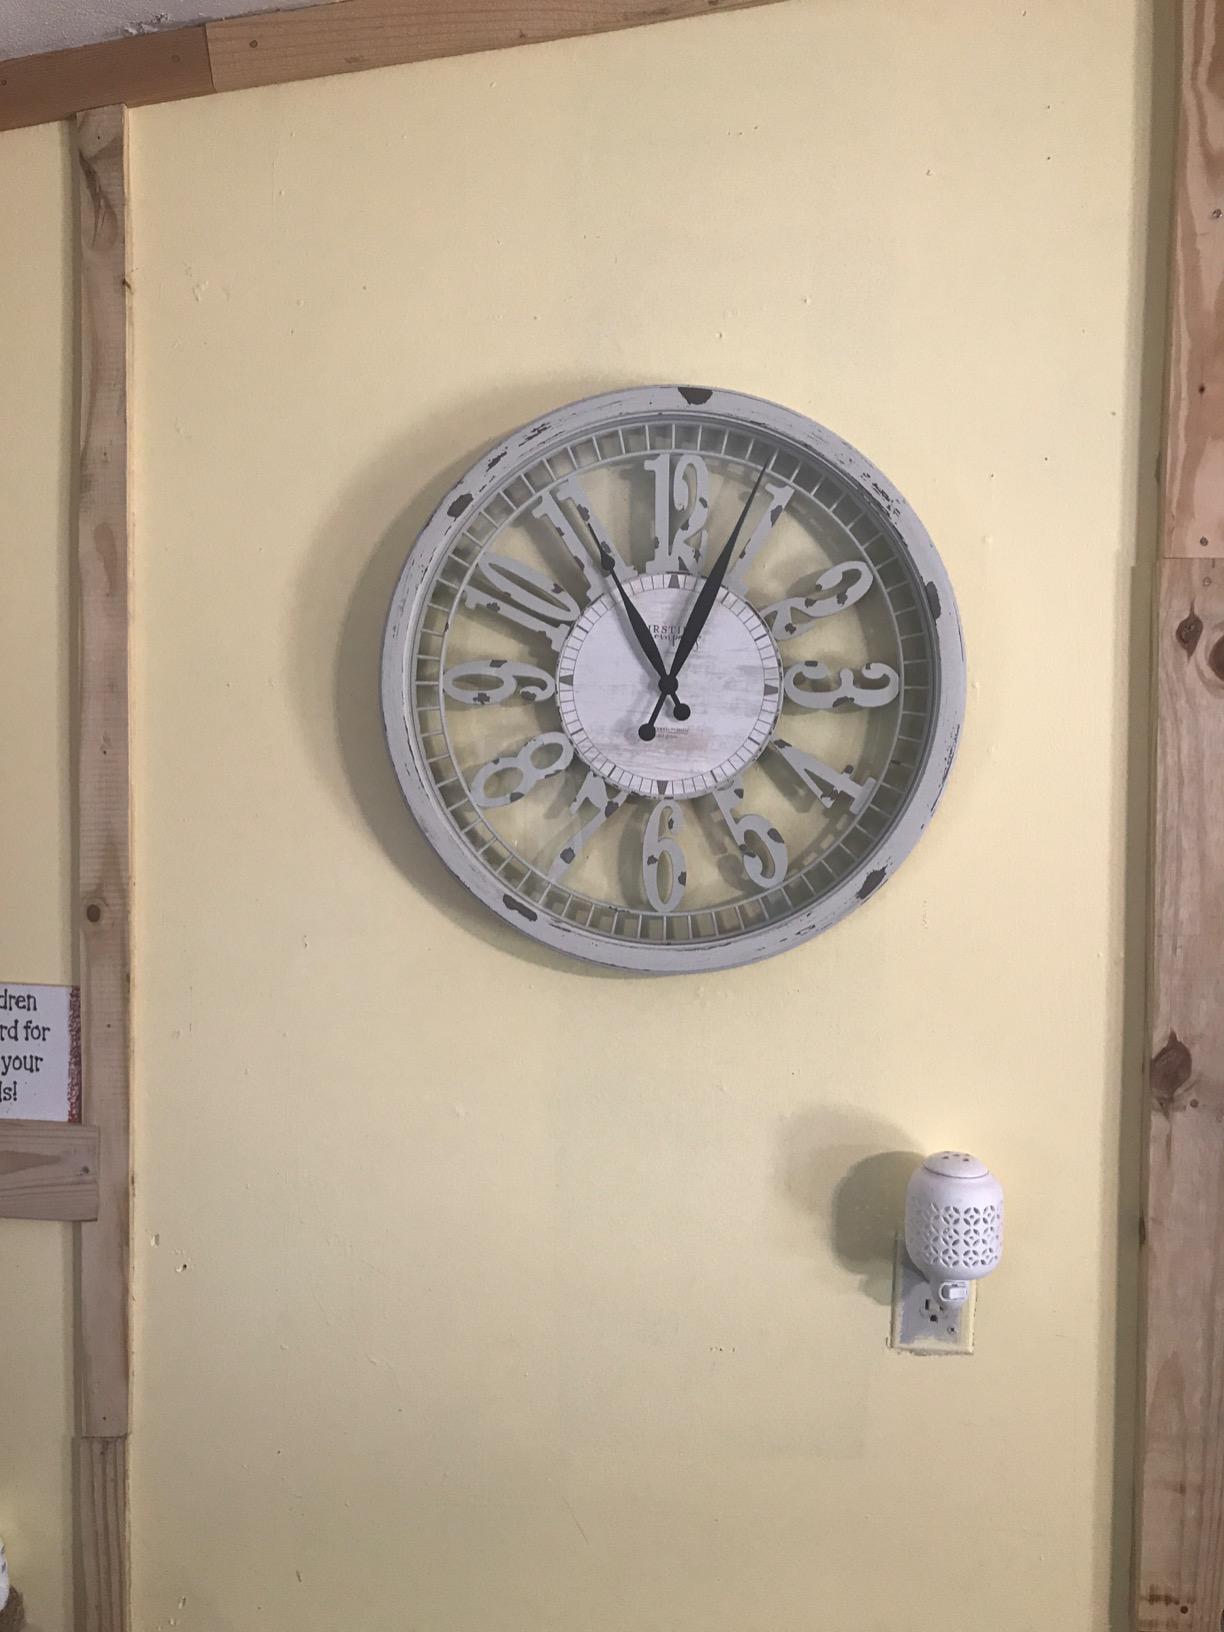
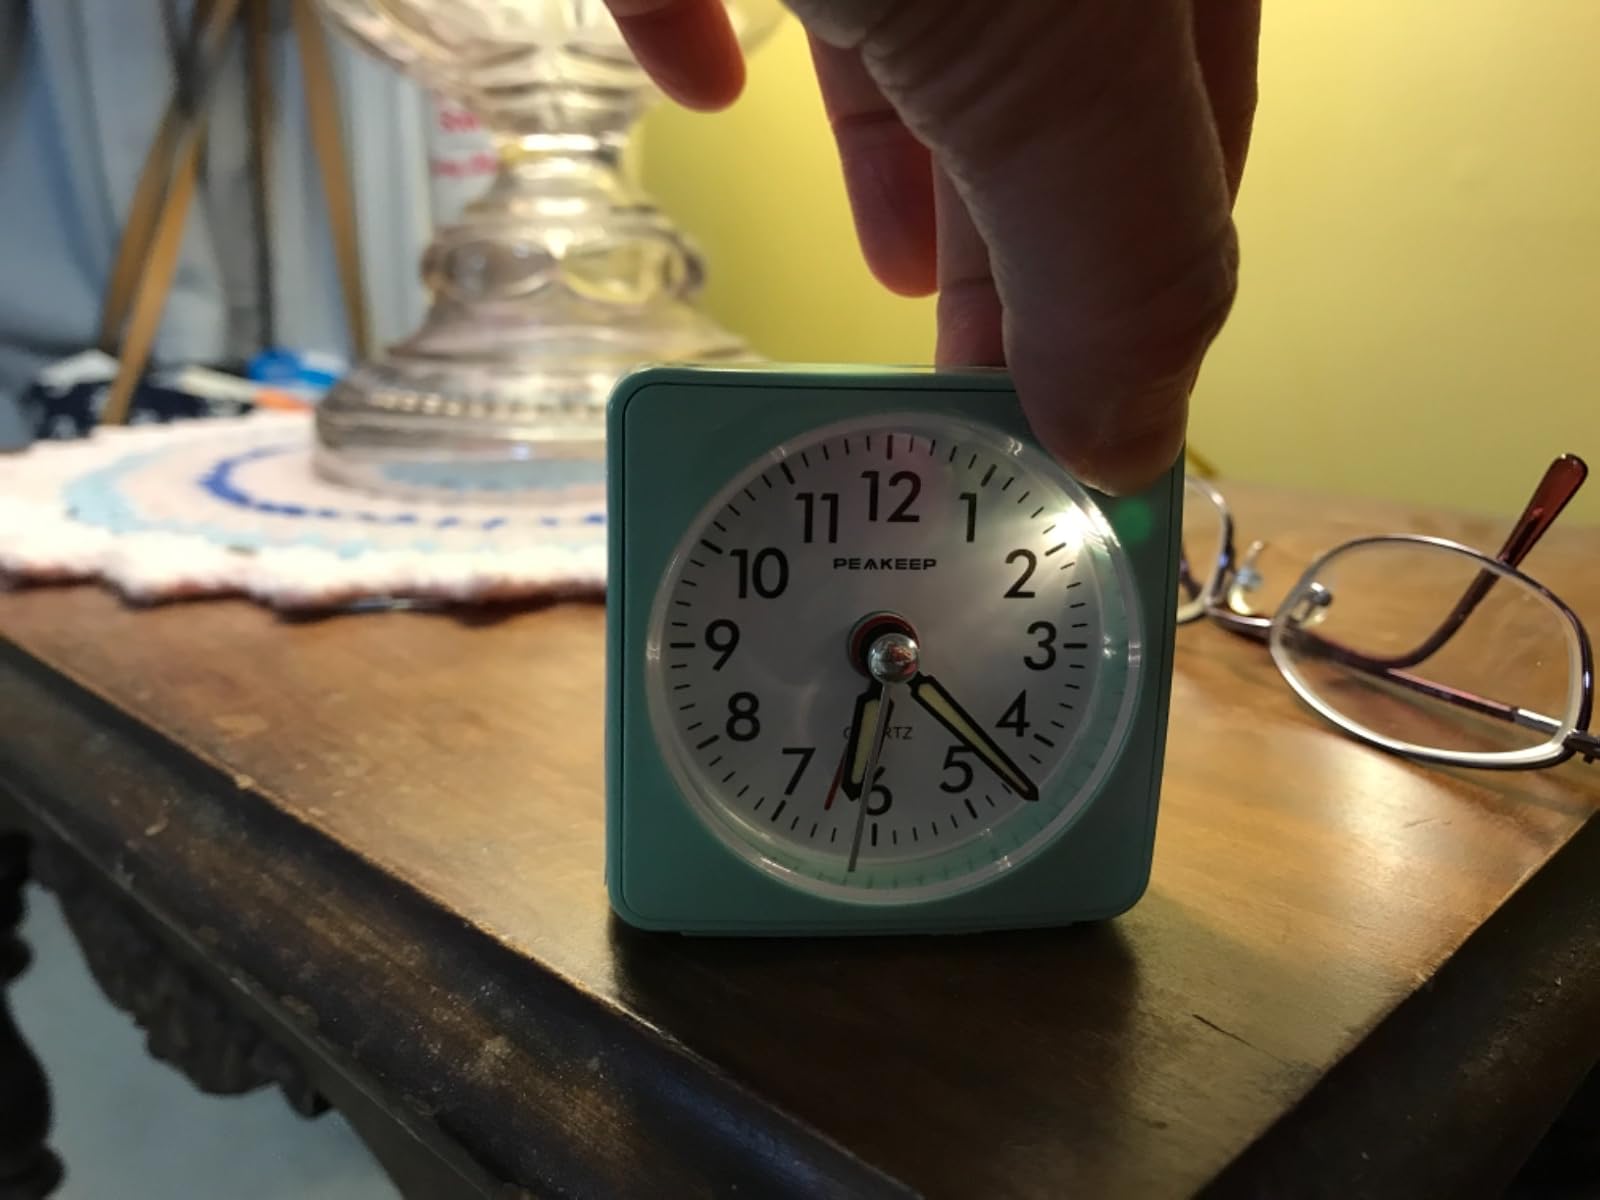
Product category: clock
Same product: no